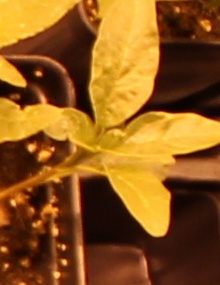
Label: Waterhemp